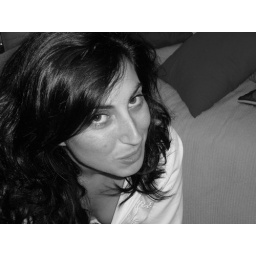
silvia in black and white